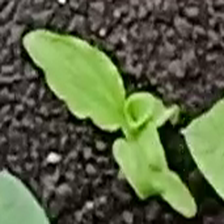
Weed species: Kena_(Commplina_benghalensio)